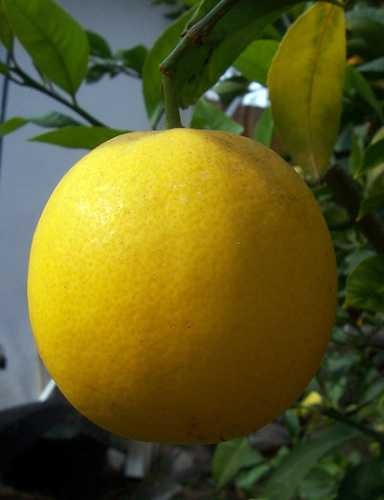
Label: Lemon